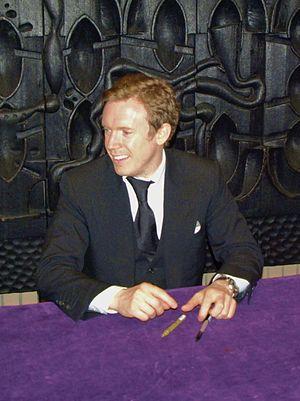
Daniel Harding, chef d'orchestre britannique, à Centre cultural, Hong Kong
Daniel Harding est un chef d'orchestre britannique, né le 31 août 1975 à Oxford.